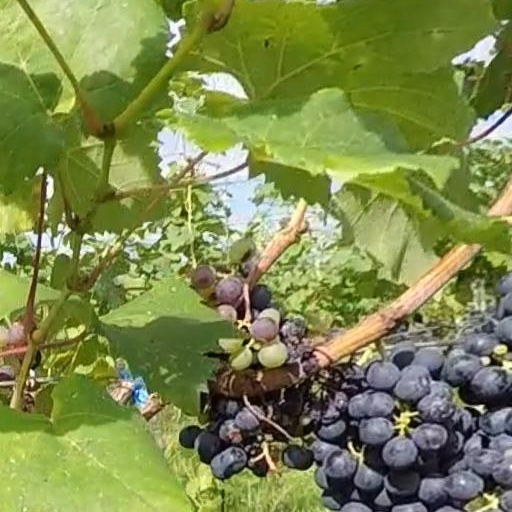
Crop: grape